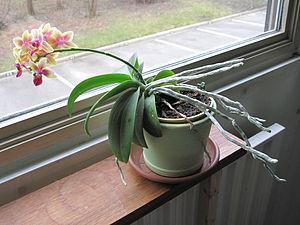
Exemple de phototropisme sur une petite orchidée (Phalaenopsis)
L’héliotropisme est une réponse à un stimulus lumineux solaire se traduisant par un fléchissement réversible de la plante. Le fait que le stimulus soit un rayonnement solaire spécifiquement, distingue l’héliotropisme du phototropisme.
Le phototropisme est la capacité d'un organisme à s'orienter par rapport à la lumière. Ce tropisme s'effectue soit dans la direction de la lumière, soit dans la direction opposée.